William Willet

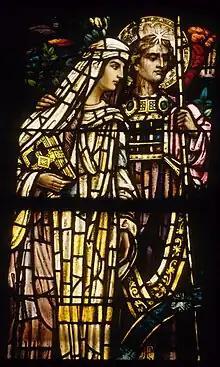
"Married Couple," 1915Leaded Stained Glass Window designed and fabricated by William Willet

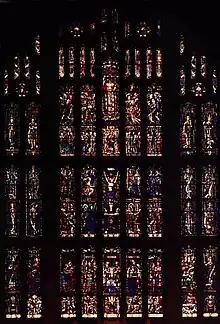
"Duty, Honor, Country" Sanctuary Window Graduate Chapel, West Point, New York

A descendant of Thomas Willett, the first English mayor of New York City, Willet was born on November 1, 1869, in New York. He studied under the artist William Merritt Chase, at the Tradesmen's Institute in New York City and in France and England. Originally a portrait painter, Willet made portraits for President William McKinley, John Jacob Aster, William McEwan, among others. He assisted John La Farge between 1885 and 1887 during which time he served as art director and painted faces on murals.